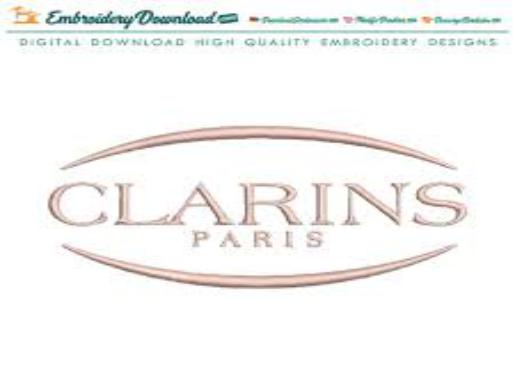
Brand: clarins
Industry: Necessities